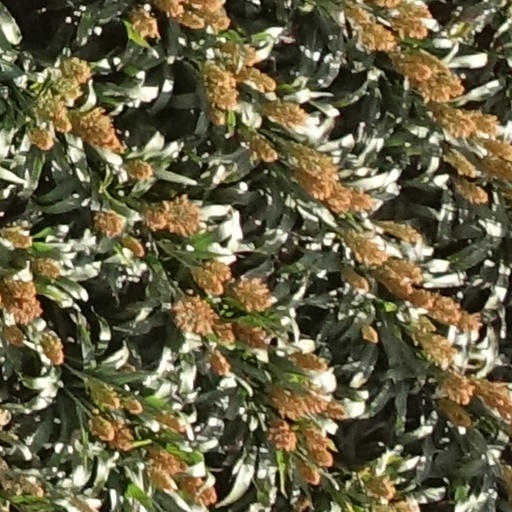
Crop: sorghum